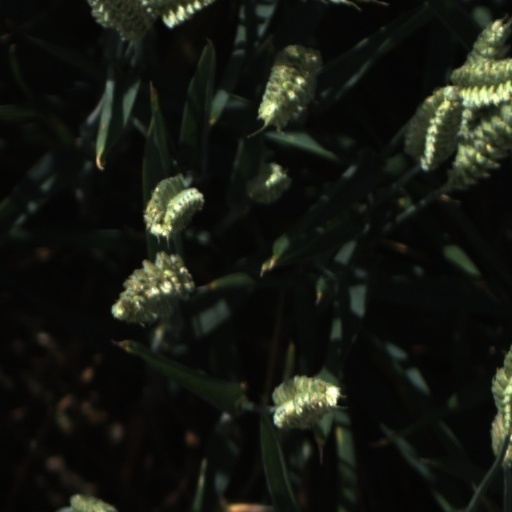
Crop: wheat